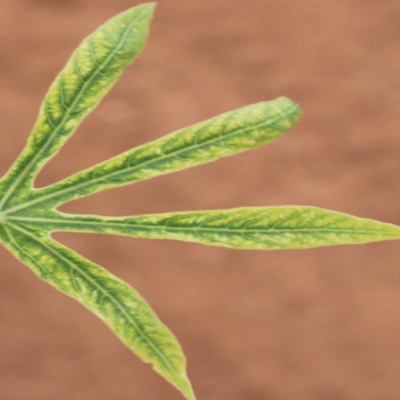
Crop: Cassava
Condition: mosaic